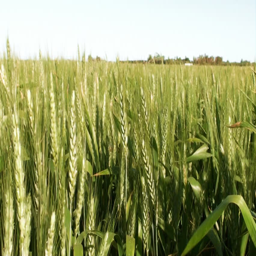
a wheat field blowing in the wind on a sunny day .